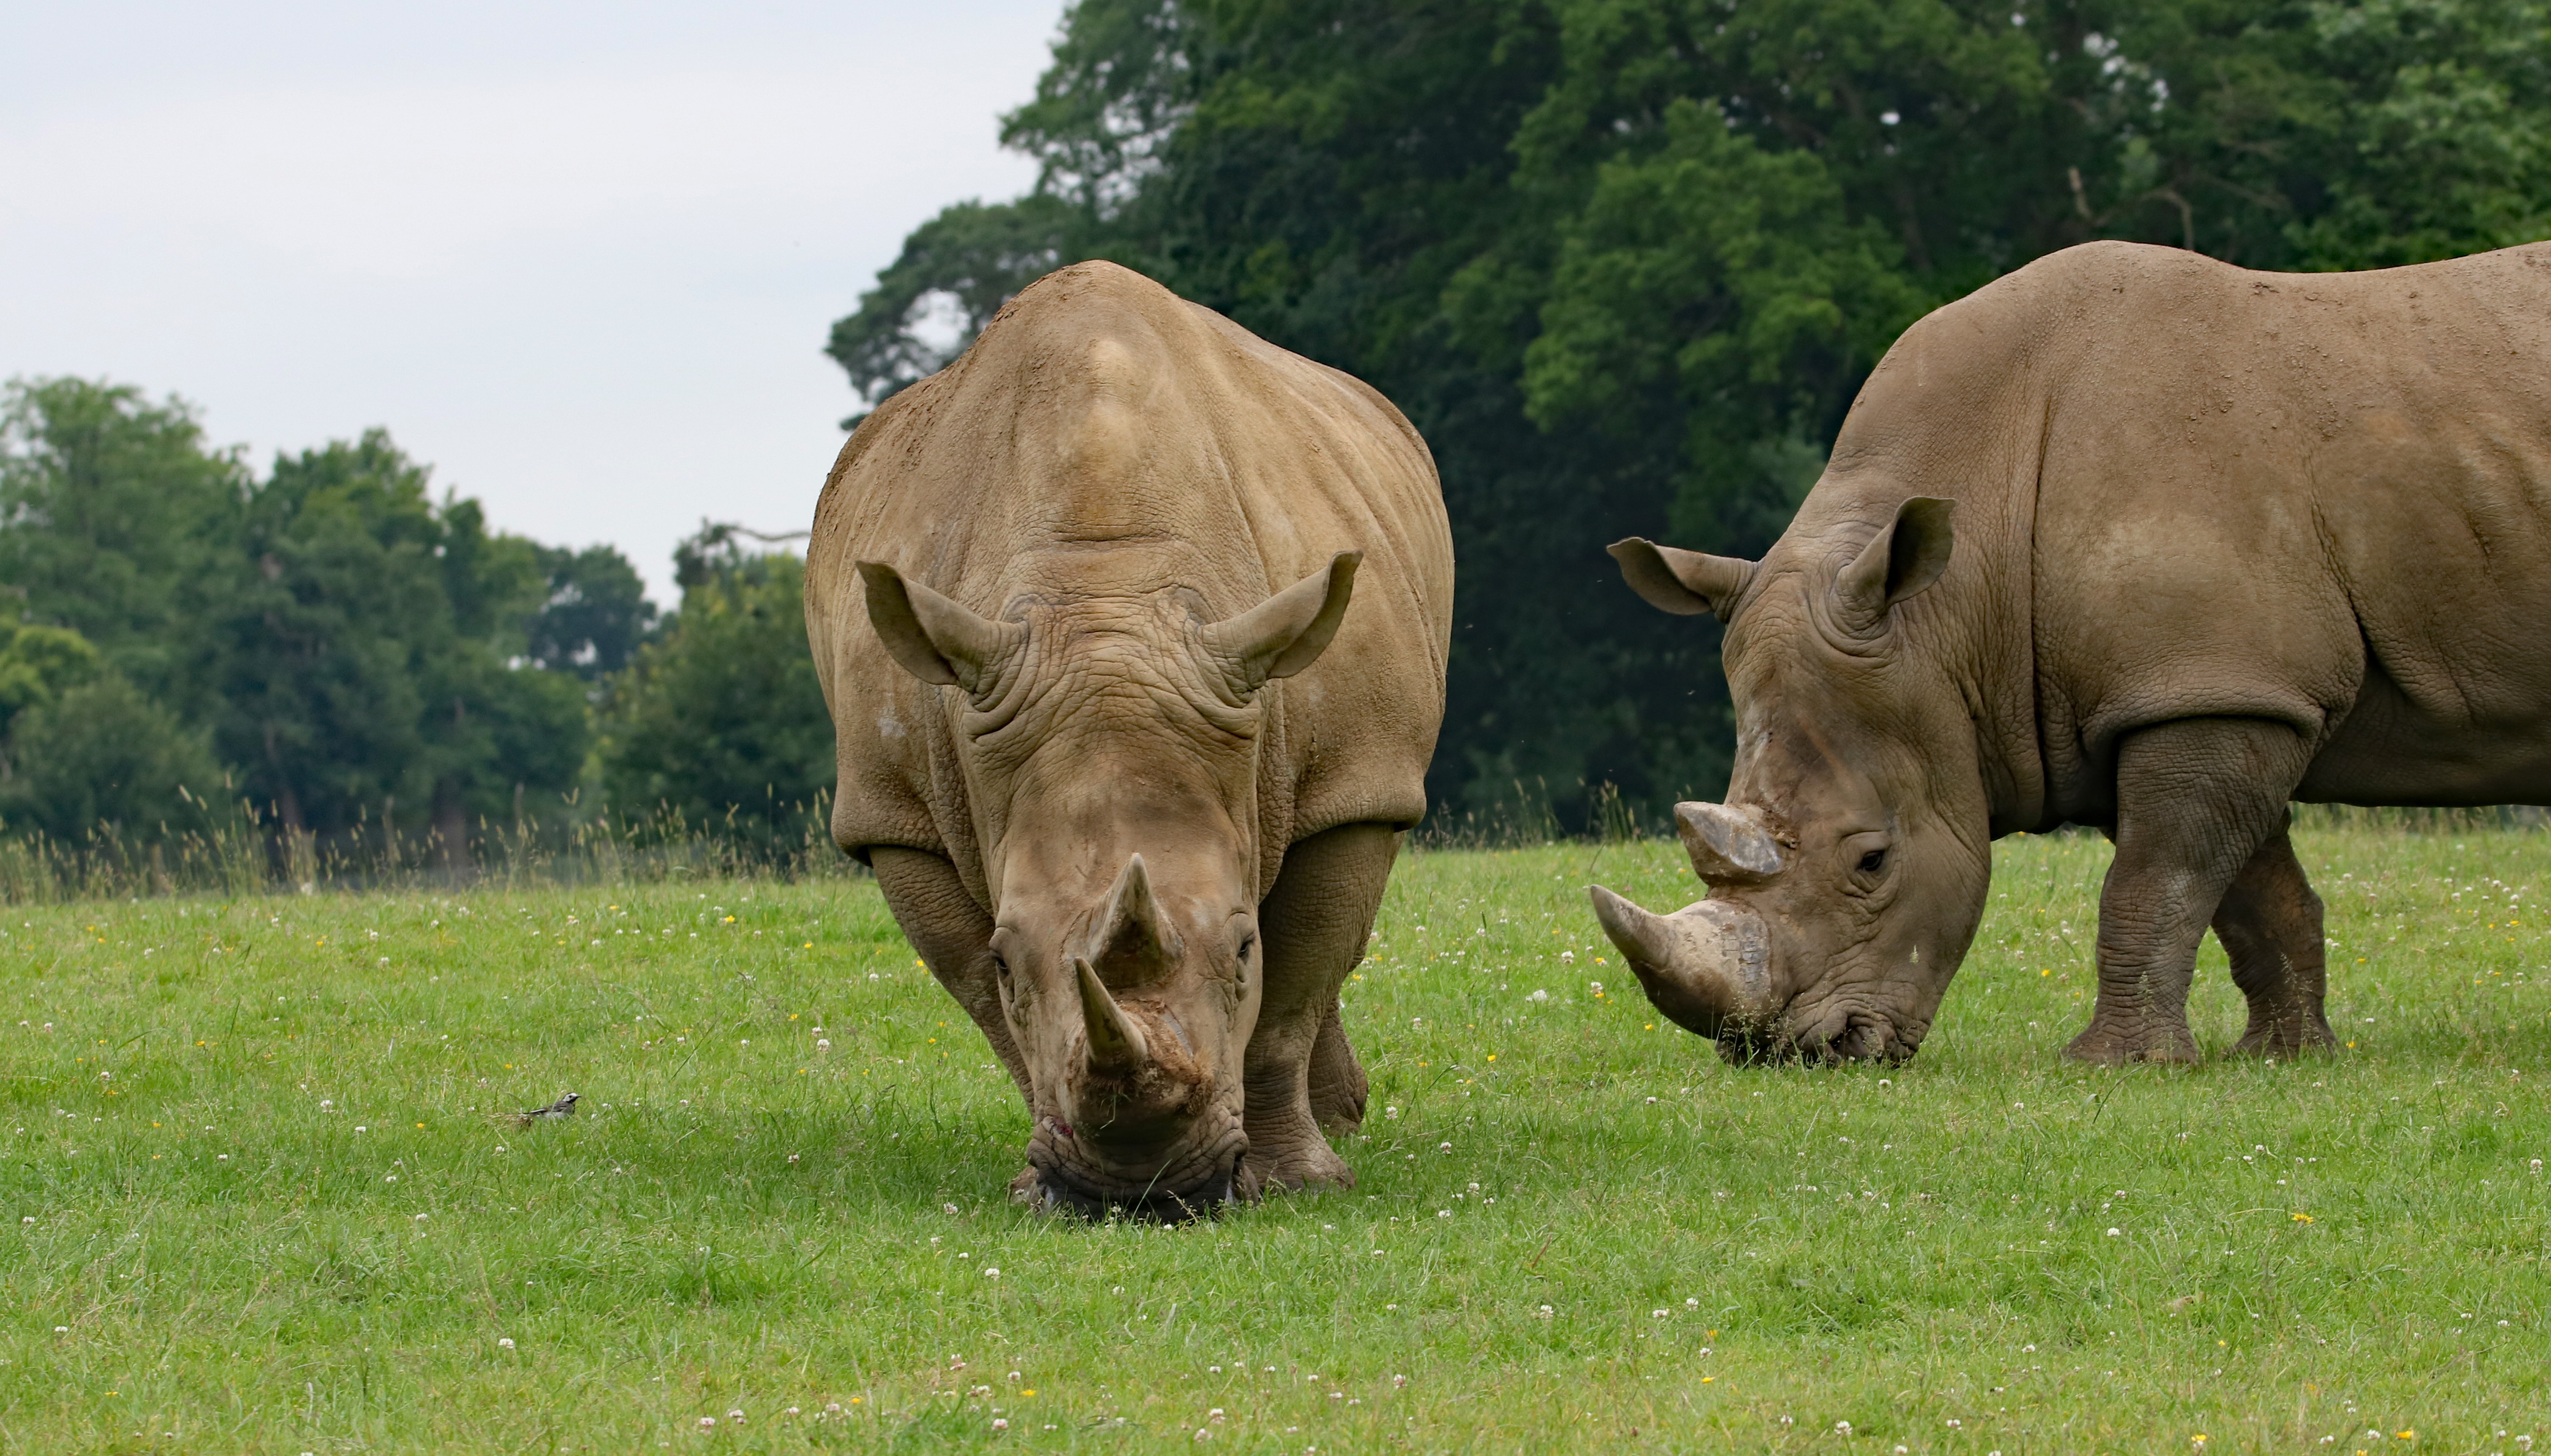
nature, wilderness, meadow, prairie, adventure, wildlife, horn, herd, pasture, grazing, africa, mammal, black, fauna, savanna, plain, rhino, rhinoceros, grassland, reserve, endangered, strong, safari, strength, dangerous, horned, indian elephant, large animal, cattle like mammal